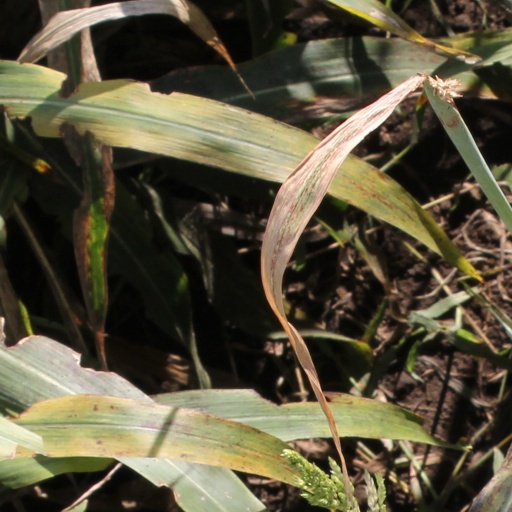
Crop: sorghum